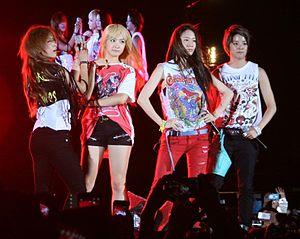
f(x), est un girl group sud-coréen formé par SM Entertainment en 2009. Le groupe se compose originellement de cinq membres : Victoria, Amber, Luna et Krystal et Sulli. Néanmoins, cette dernière quitte le groupe le 7 août 2015, pour se concentrer sur sa carrière d'actrice. Ainsi, depuis 2015, f(x) poursuit sa carrière en tant que quatuor.
Ceci est la discographie du girl group sud-coréen f(x). Depuis ses débuts en 2009, f(x) a sorti quatre albums studios, deux mini-albums, un album repackage, douze singles coréens et deux single japonais.